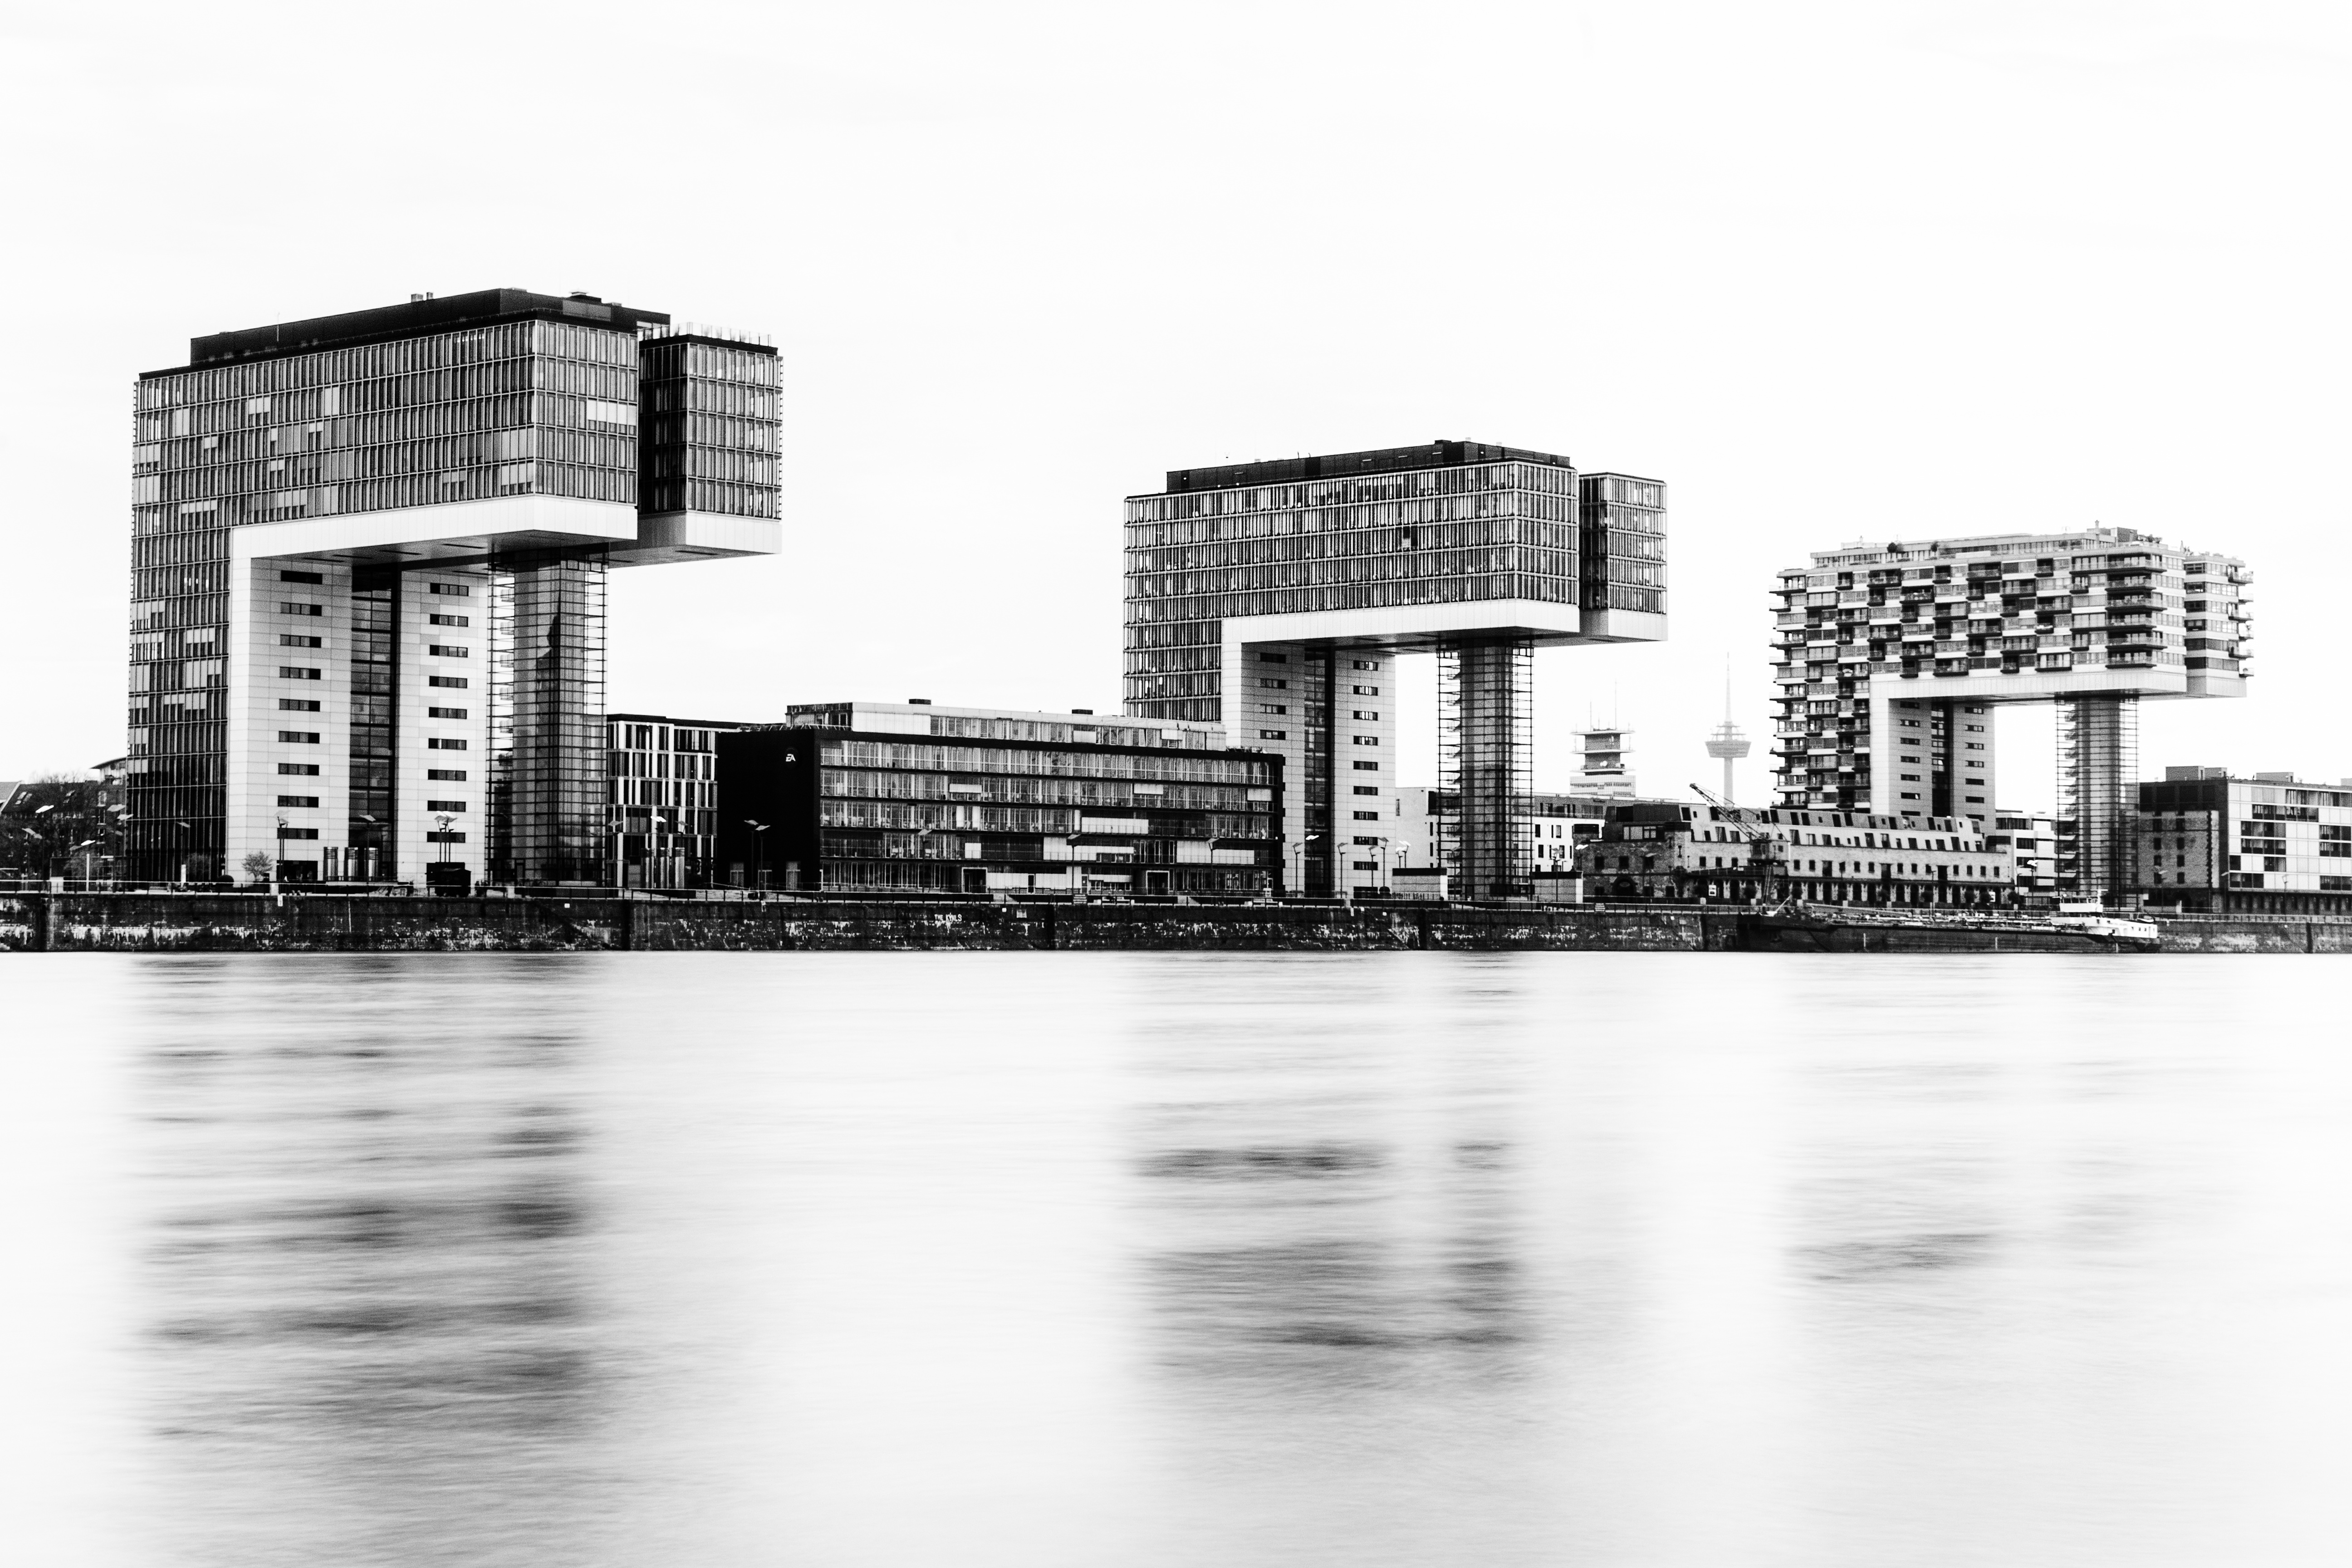
black and white, skyline, photography, city, skyscraper, cityscape, monochrome, tower block, metropolis, monochrome photography, residential area, geographical feature, human settlement